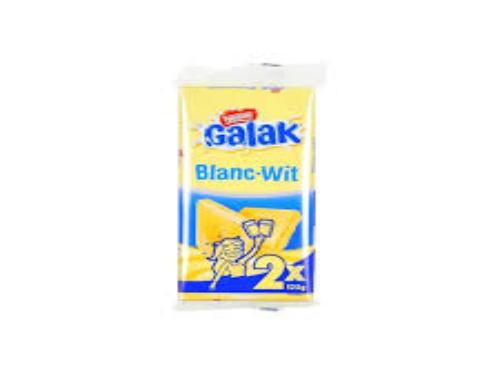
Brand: galak
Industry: Food